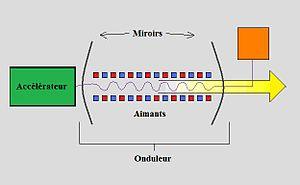
Ce type de laser utilise des électrons qui passent par un accélérateur, et un onduleur qui crée un champ magnétique pour pouvoir produire des photons de lumière.
Un laser à électrons libres est un type de laser qui fonctionne en utilisant des électrons qui ne sont pas liés à un atome, d’où l'adjectif « libres », pour créer des photons. La lumière produite est à la fois cohérente, intense et peut avoir une longueur d'onde située dans une large gamme, depuis les micro-ondes jusqu'aux rayons X durs, en passant par l'ultra-violet, le domaine visible et l'infrarouge.